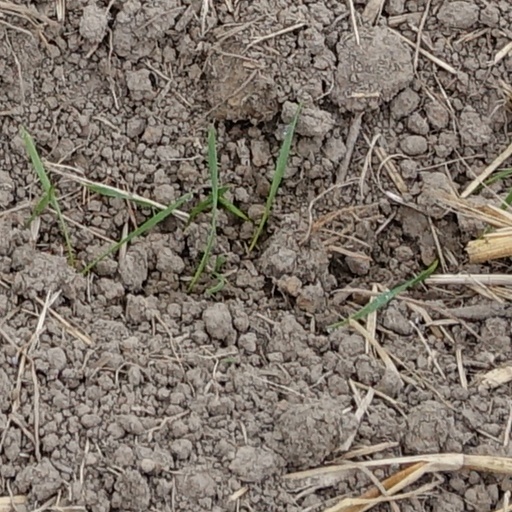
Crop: wheat